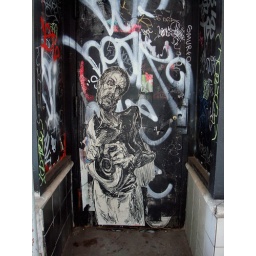
Woodcut on paper pasted on door by street artist ELBOW-TOE.